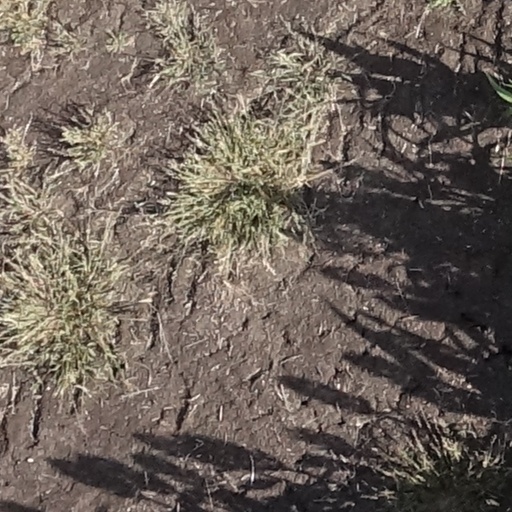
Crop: sorghum